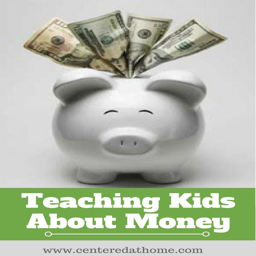
have you been wanting to teach your kids about saving and tithing their money ? here i have put together a list of resources to help you do just that .